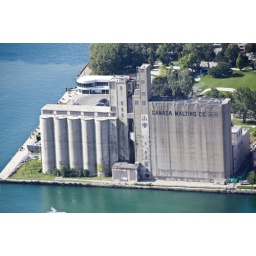
This building is scheduled to go under the wreckers ball except fpr spme of the silos.